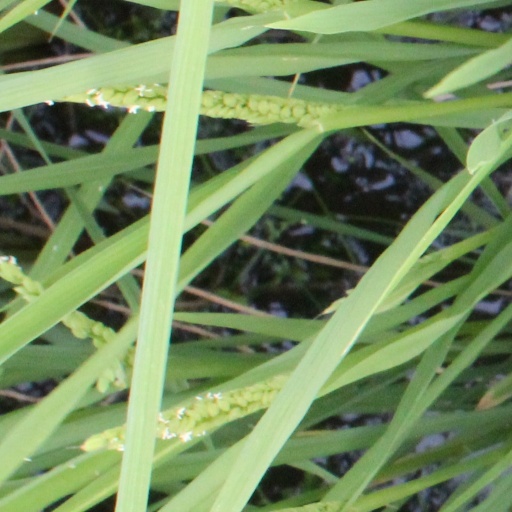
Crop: rice